Lake Hopatcong

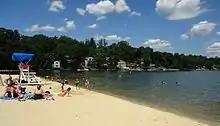
Beach at Lake Hopatcong State Park.

More than above sea level, Lake Hopatcong served as a natural high point and primary water supply for the Morris Canal between the Delaware River and New York Harbor. In 1831, the Morris Canal Company purchased the Brookland Forge site and replaced the dam with its own, with the intention of using the lake water to supply the Morris Canal, which would connect Phillipsburg to Newark. This new dam raised the water above the original level of Great Pond, and caused the Great Pond to connect with Little Pond and form the current Lake Hopatcong.